Madison Theatre

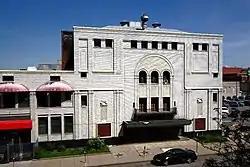

Madison Theatre is a historic theater in Peoria, Illinois, United States that opened on October 16, 1920, as a silent picture theatre.